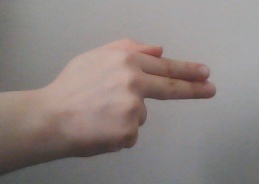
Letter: ghain